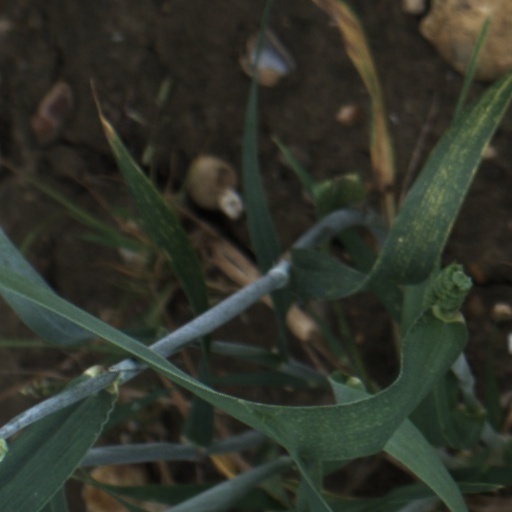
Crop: wheat